Justifying Genocide

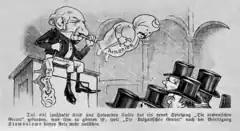
A political cartoon in "Kladderadatsch", which depicts British statesman William Ewart Gladstone using first the April Uprising then the Hamidian massacres to drum up support against the Ottoman Empire

The book expands on Ihrig's previous book, "Atatürk in the Nazi Imagination" (2014), and is based on examination of contemporary German publications. Ihrig writes that his book is about "Germany and its road to the Holocaust", and only secondarily about Turks or Armenians. The book covers the period from the 1878 Treaty of San Stefano through World War II; Ihrig argues that the German media took a consistently pro-Turkish line in justifying massacres of Armenians throughout this period.